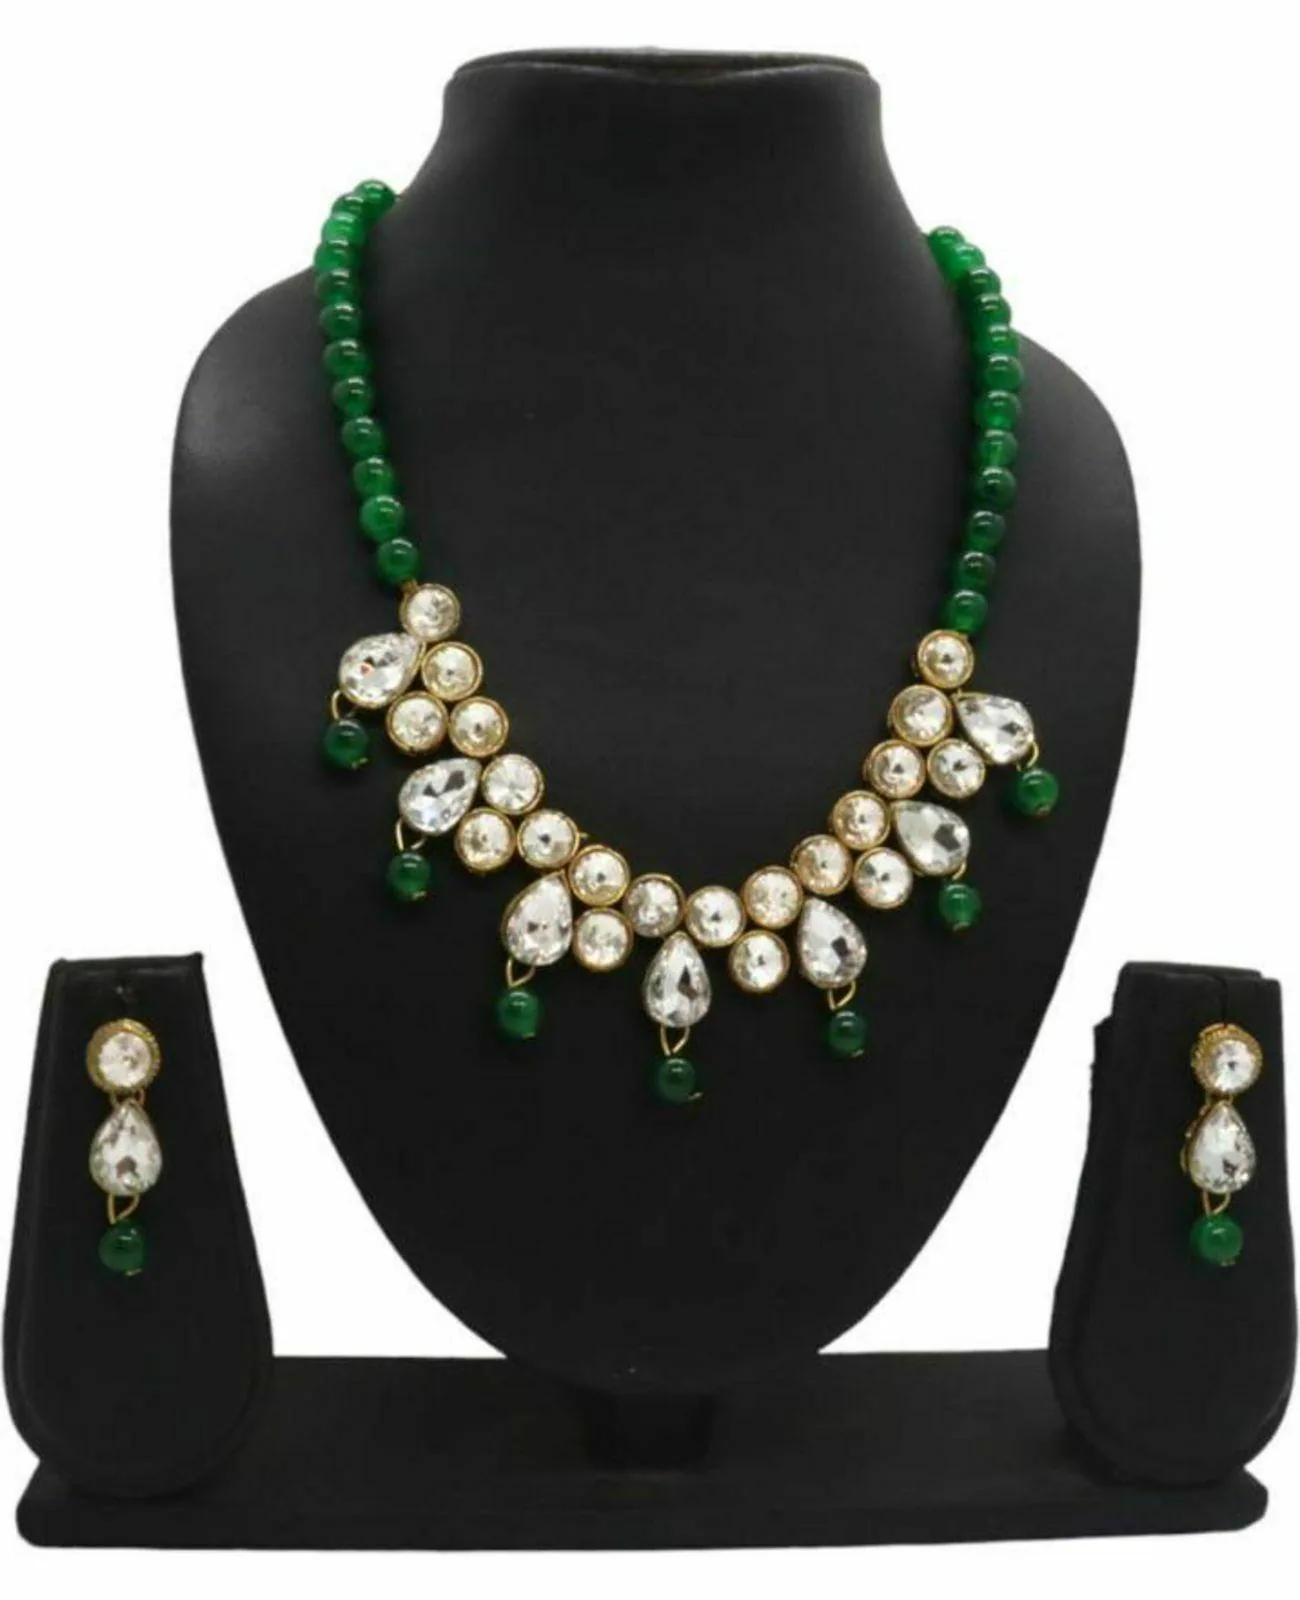
Jn Handicraft Alloy Copper-Plated Black Jewel Set For Women
Type: Necklaces
Brand: JN HANDICRAFT
Price: Rs. 259
 Women love jewellery, specially traditional jewellery adore a women. They wear it on different occasion. They have special importance on ring ceremony, wedding and festive time. They can also wear it on regular basics. Make your moment memorable with this range. This jewel set features a unique one of a kind traditional embellish with antic finish.
Features: Color- black,Material- alloy
Included: Set of 1 x Mangalsutra Pair of 1 Earring Set